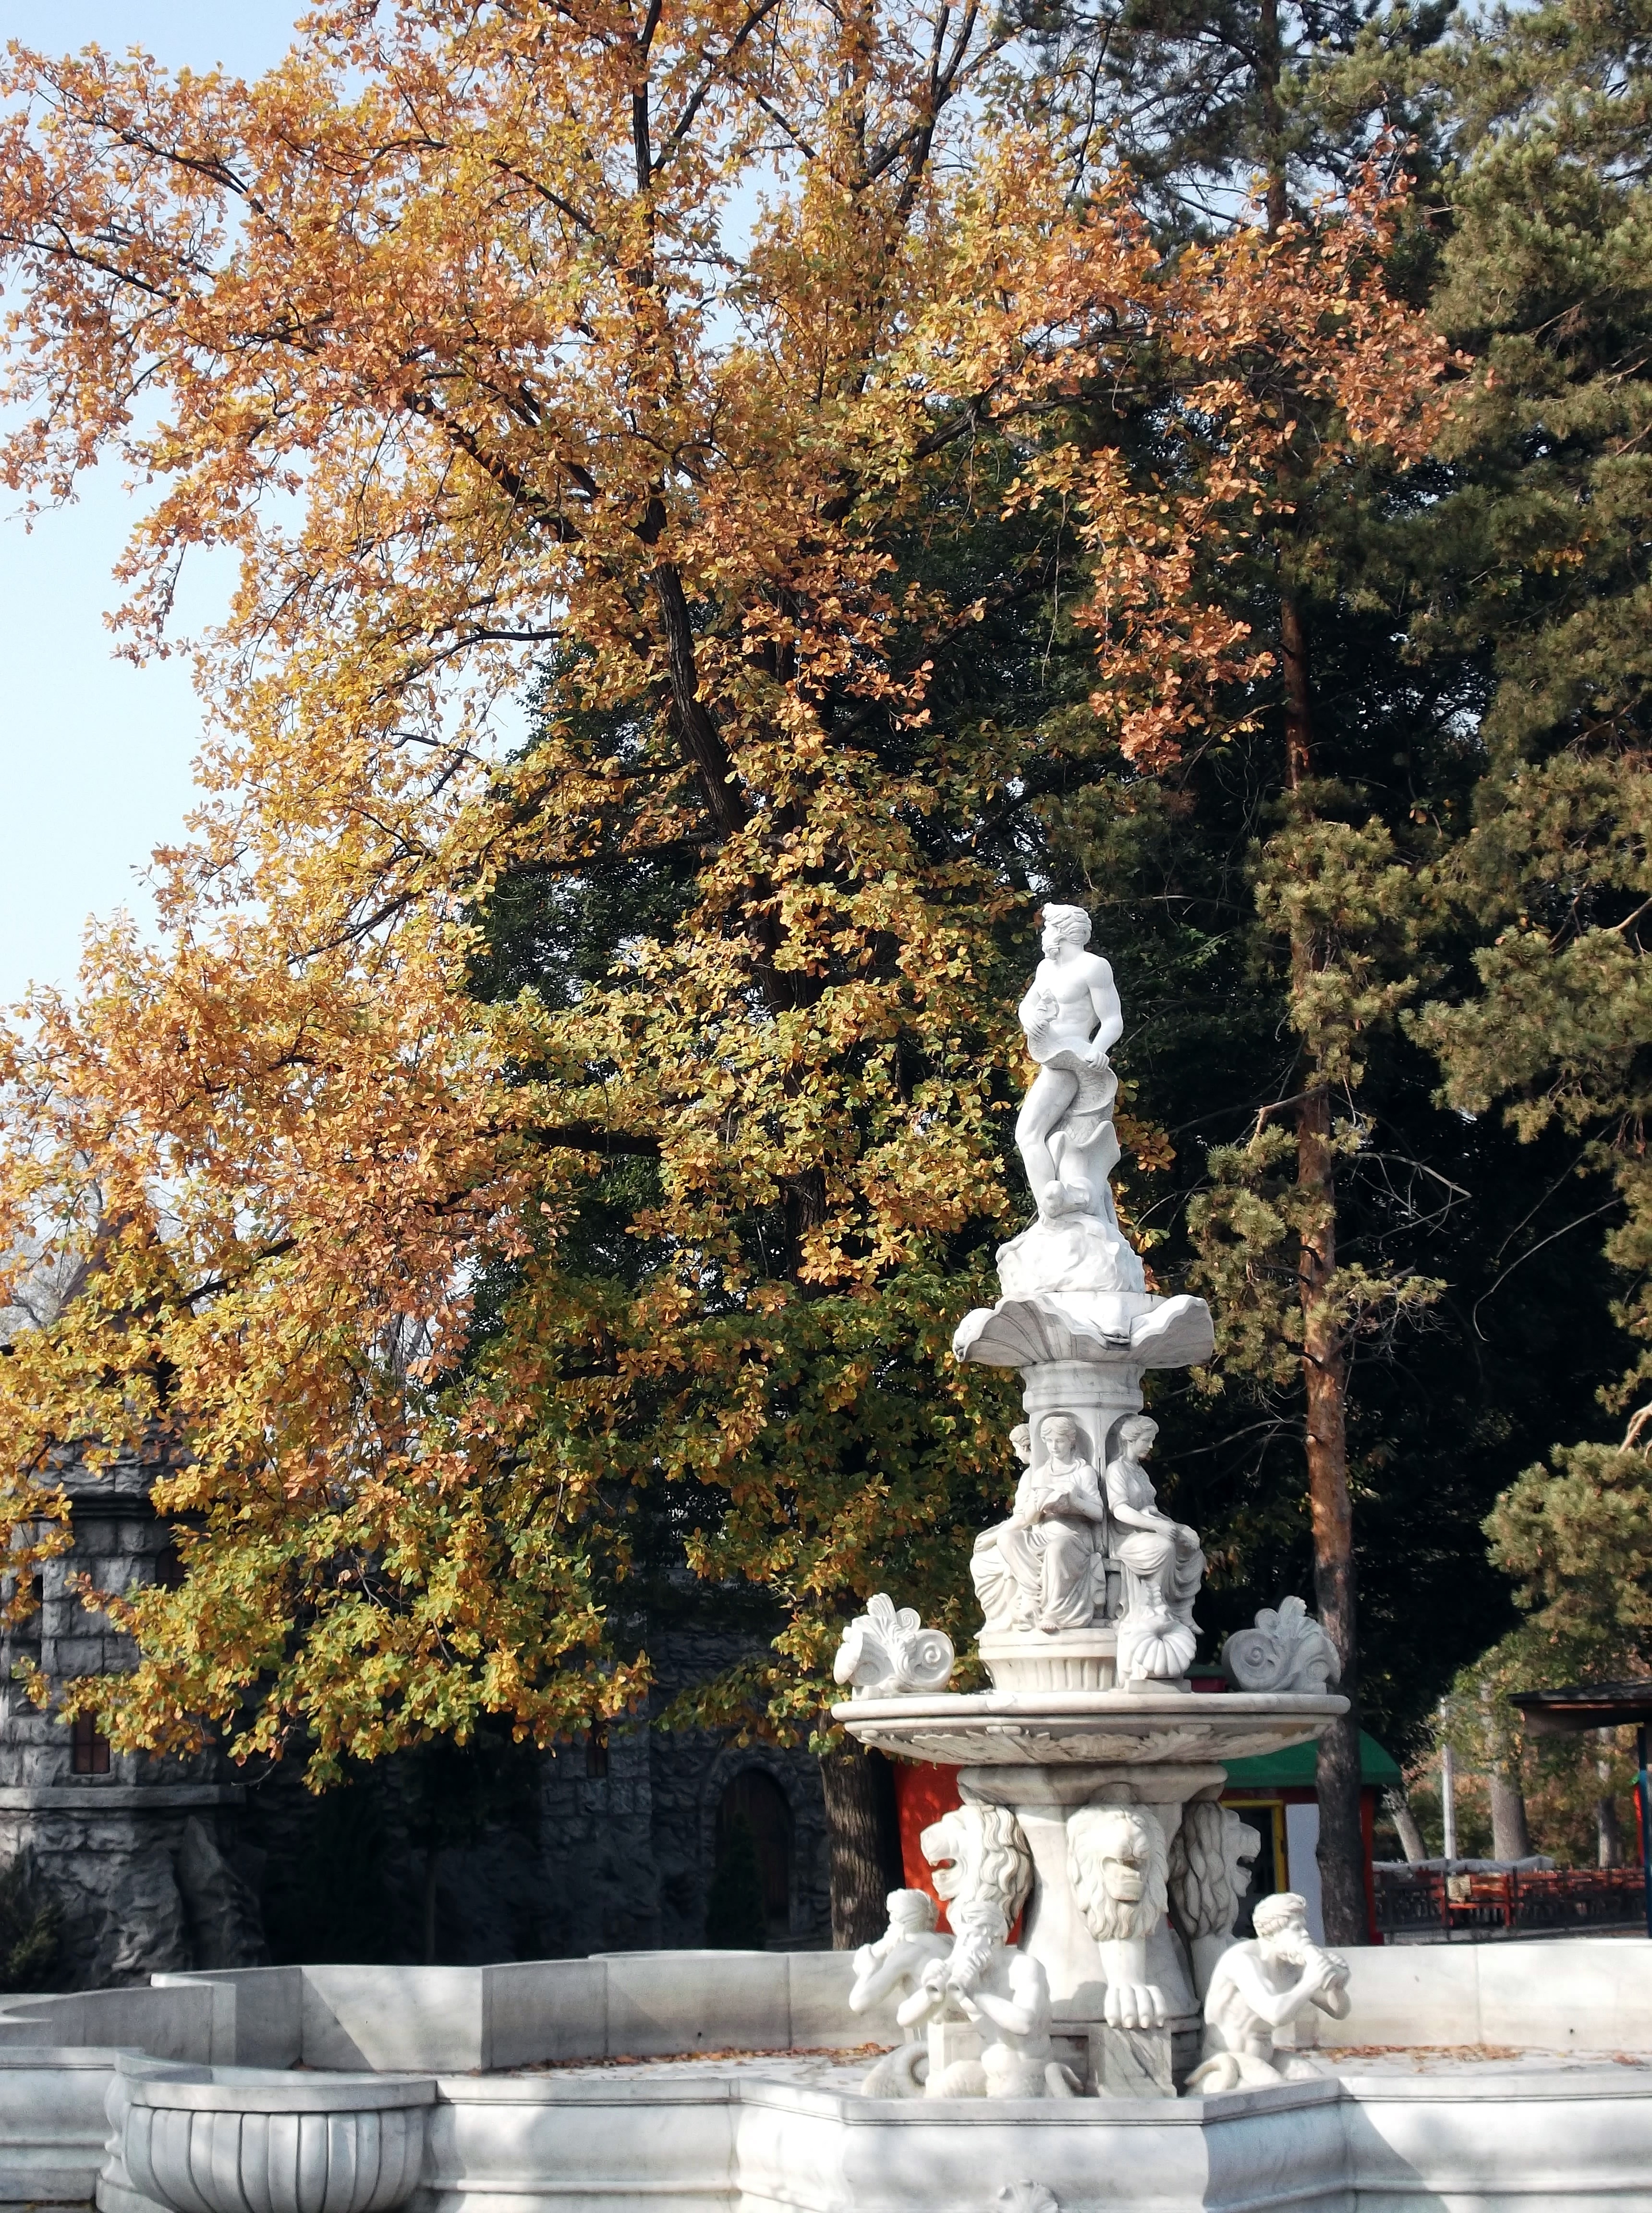
tree, plant, leaf, fall, flower, monument, summer, statue, spring, autumn, park, garden, season, memorial, fountain, shrine, water feature, woody plant